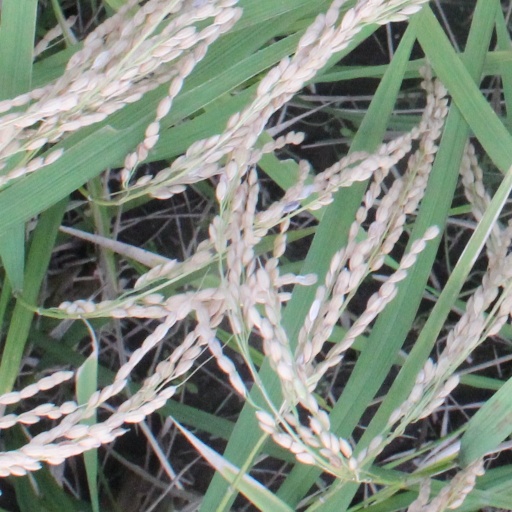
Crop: rice